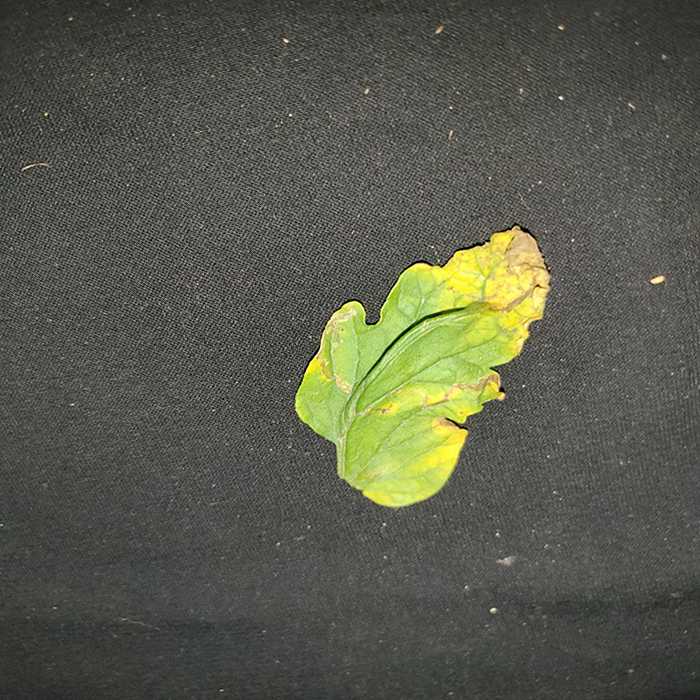
Plant: Tomato
Label: Tomato Bacterial spot